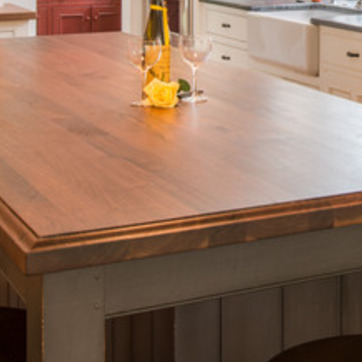
Material: wood